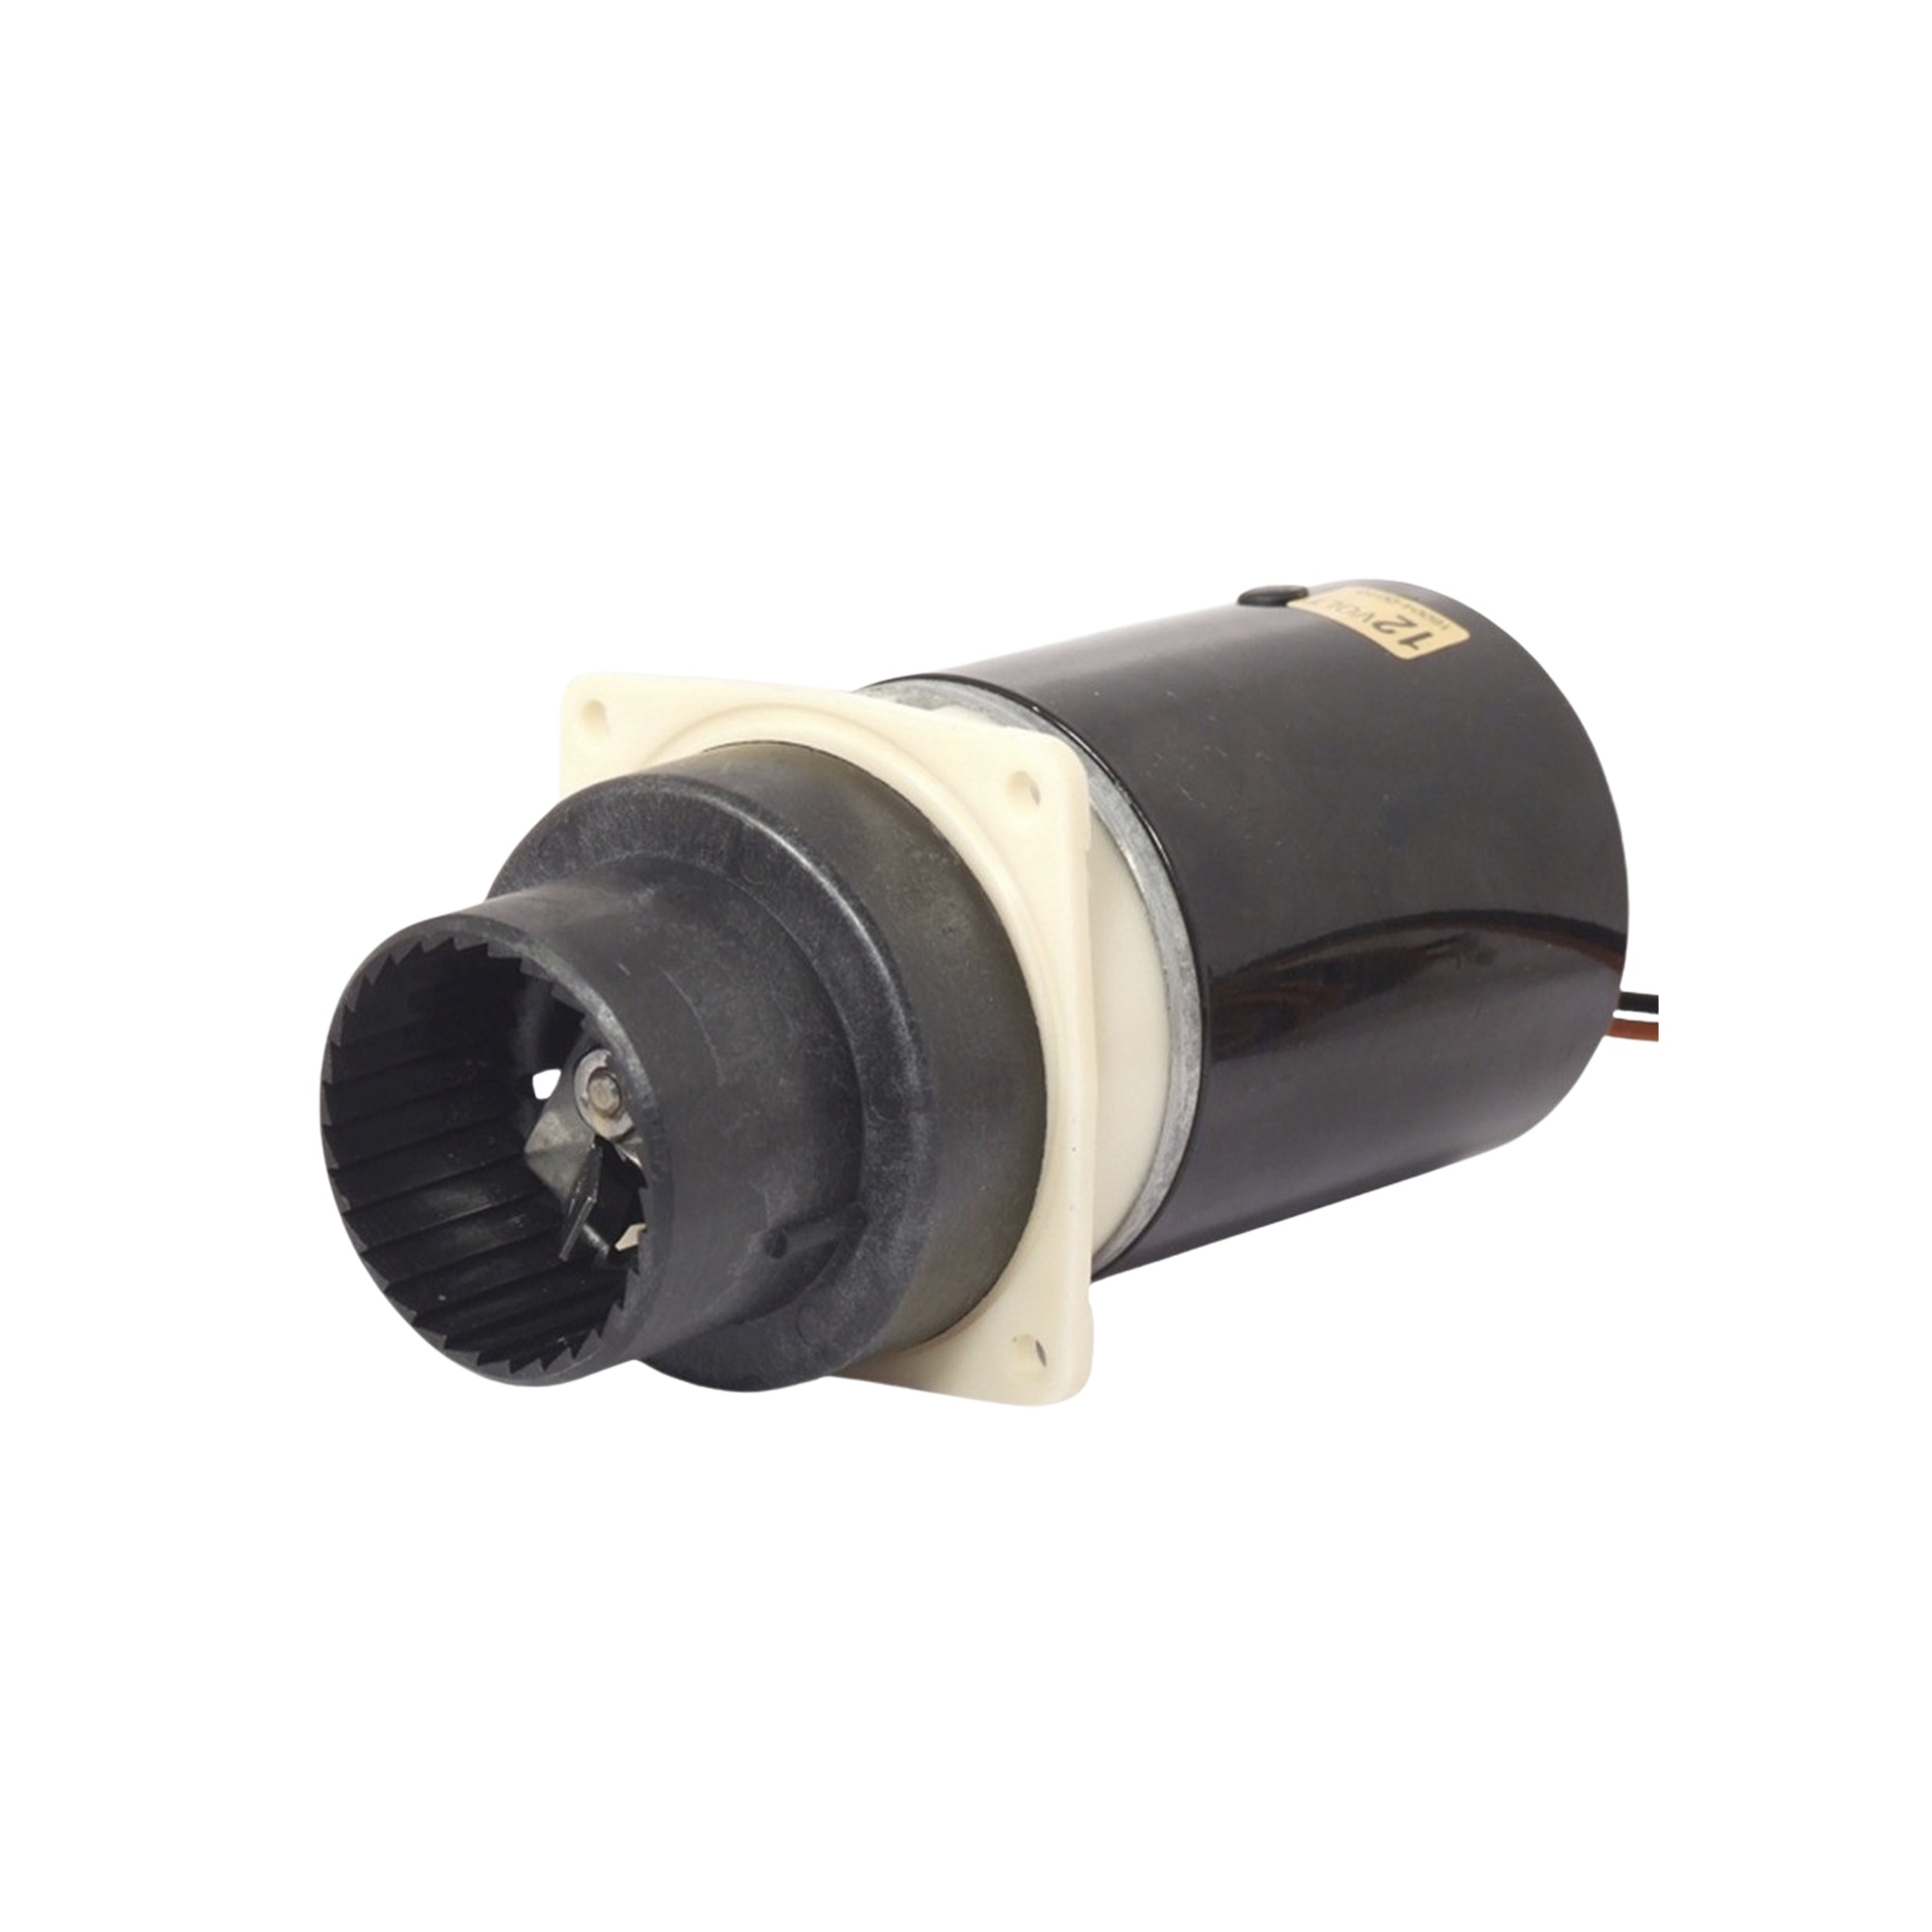
Bomba maceradora de reemplazo a 12 Vcd, para modelos Quiet Flush, DS Designer Styled y Deluxe Flush
Conjunto completo de bomba y motor. Para el inodoro eléctrico de la serie 37010 con botón de descarga simple negro. Características : Para uso en descarga de desechos para baño. Ideal para sistemas eléctrico de 12 Vcd. Adecuada para ser utilizada con la serie de inodoros Quiet Flush Dimensiones: L: 30,00 x H: 15,00 x W: 15,00 cm Peso: 2,53 kg (aprox. 3,03 kg con embalaje)
Brand: Jabsco
Category: Hardware > Plumbing > Plumbing Fixture Hardware & Parts > Toilet & Bidet Accessories > Toilet Trim